Mikhail Tukhachevsky

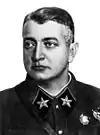
Tukhachevsky circa 1935

Mikhail Nikolayevich Tukhachevsky (– 12 June 1937), nicknamed the Red Napoleon, was a Soviet general who was prominent between 1918 and 1937 as a military officer and theoretician. He was later executed during the Moscow trials of 1936–1938.